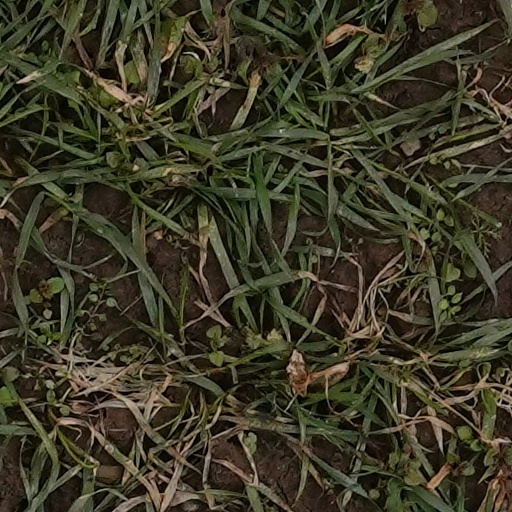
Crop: wheat